Turbo (chewing gum)

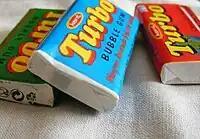
A stack of Turbo chewing gums.

Turbo is a brand of chewing gum, produced by the Turkish company from the late 1980s to 2007. Turbo's inserts, which featured the images of various vehicles, were a collectable fad from the late 1980s to 1990s.